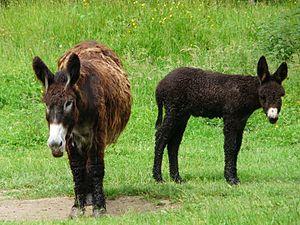
Femelle de baudet du Poitou et son jeune, Haute-Garonne, France.